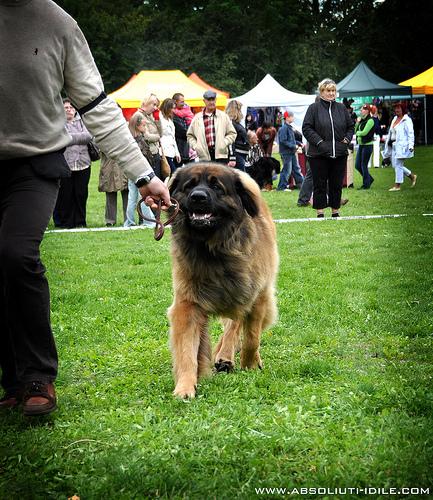
Breed: leonberger